Vijasan Caves

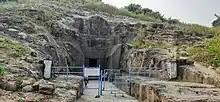
Entrance to the main cave

The Vijasan Caves are a series of caves containing Buddhist art located near the village of Vijasan in Chandrapur district, Maharashtra, India. Some of the caves at Vijasan have been in use since the 1st century AD. The closest nearby city is Bhadravati.